Julianne Séguin

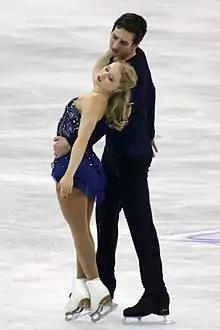
Séguin and Bilodeau at the 2015–16 Grand Prix Final

Julianne Séguin (born November 7, 1996) is a Canadian pair skater. With Charlie Bilodeau, she is the 2016 Skate America champion, the 2015 World Junior silver medallist, the 2014 Junior Grand Prix Final champion, and a three-time Canadian national medallist. The pair represented Canada at the 2018 Winter Olympics, finishing 9th.